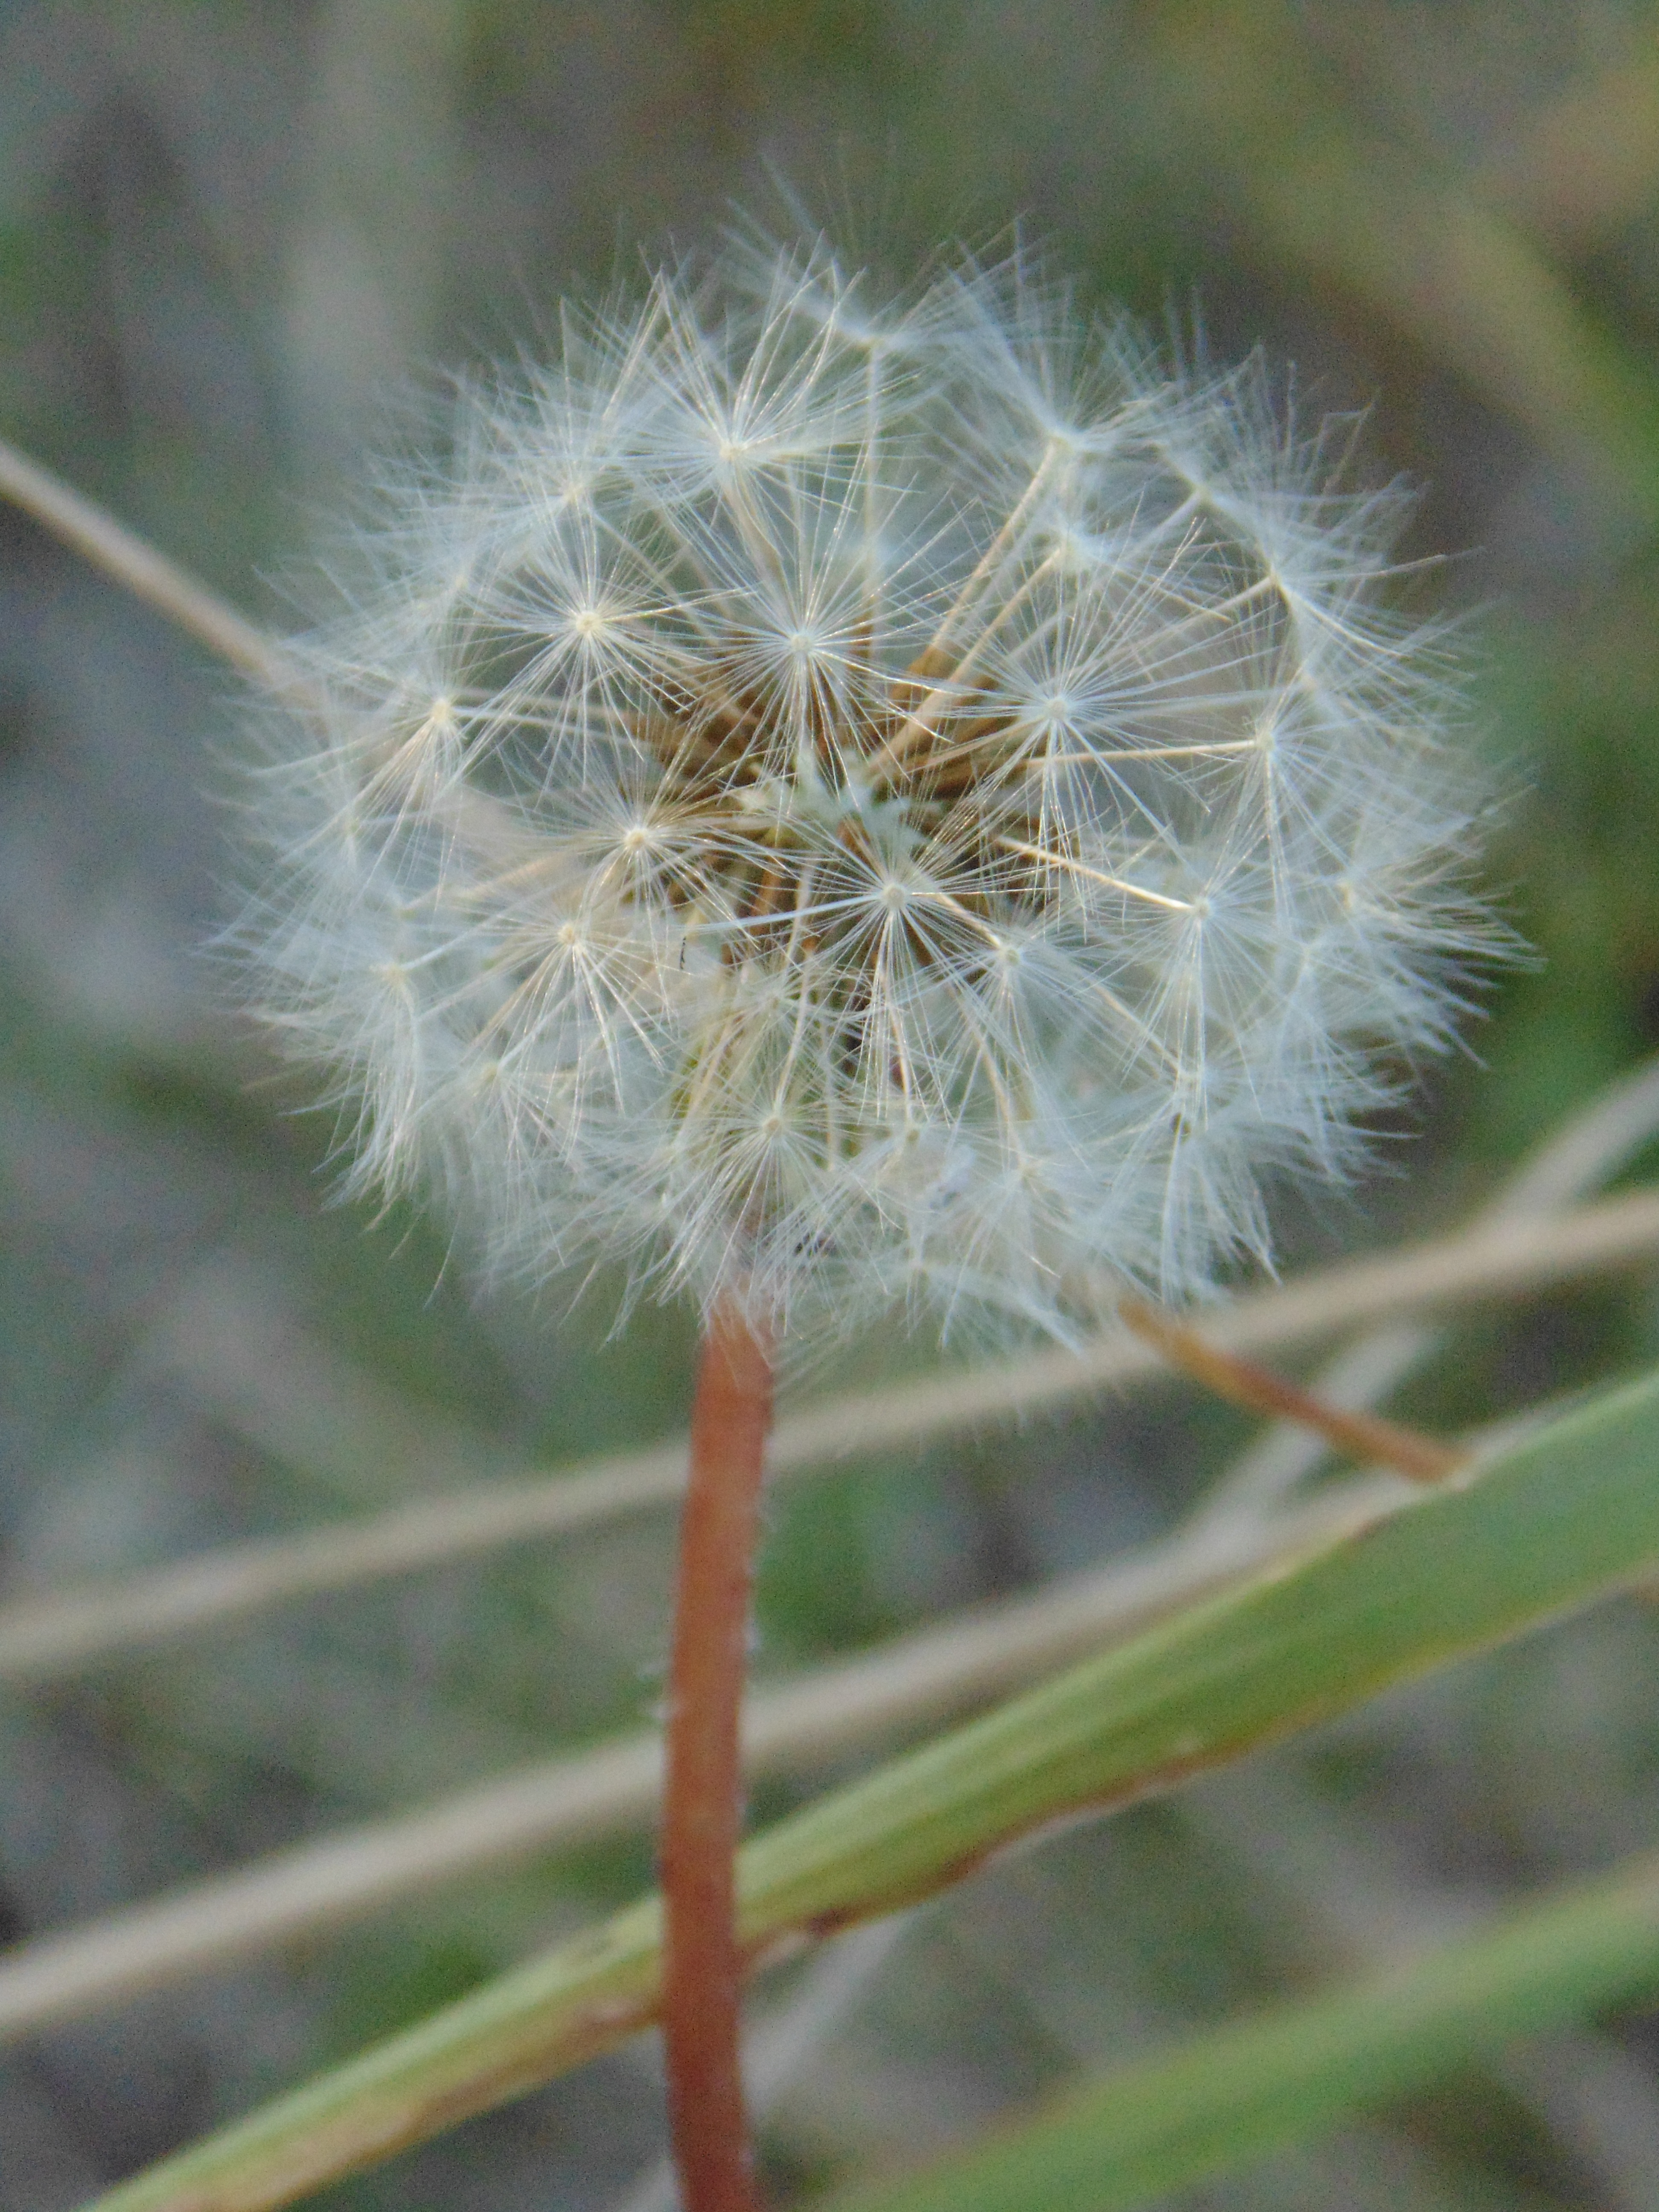
nature, grass, plant, dandelion, flower, green, produce, botany, flora, wildflower, close up, thistle, macro photography, flowering plant, daisy family, plant stem, land plant, thorns spines and prickles